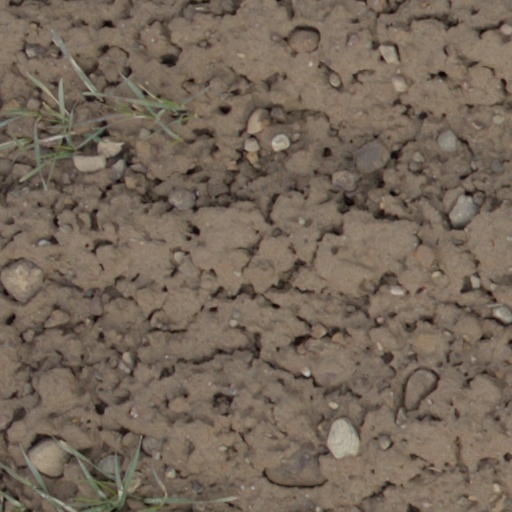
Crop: wheat